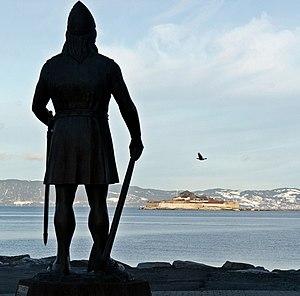
L’Homme qui était arrivé trop tôt est une nouvelle de Poul Anderson, parue sous le titre The Man Who Came Early, initialement publiée dans The Magazine of Fantasy & Science Fiction nᵒ 61, juin 1956.